Question: Please indicate a possible affordance area of hit_baseball_bat that can be used for hitting
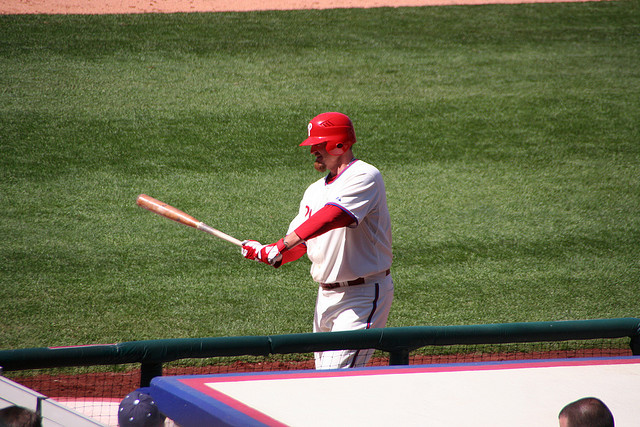
Answer: [133.997, 193.495, 200.664, 235.4]